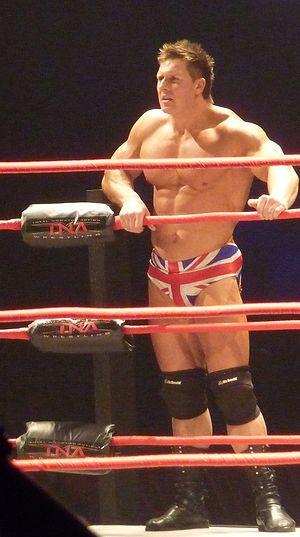
Robert Terry plus connu sous le nom de Rob Terry est un catcheur gallois. Il est principalement connu pour son travail à la Total Nonstop Action Wrestling où il a détenu le championnat global.